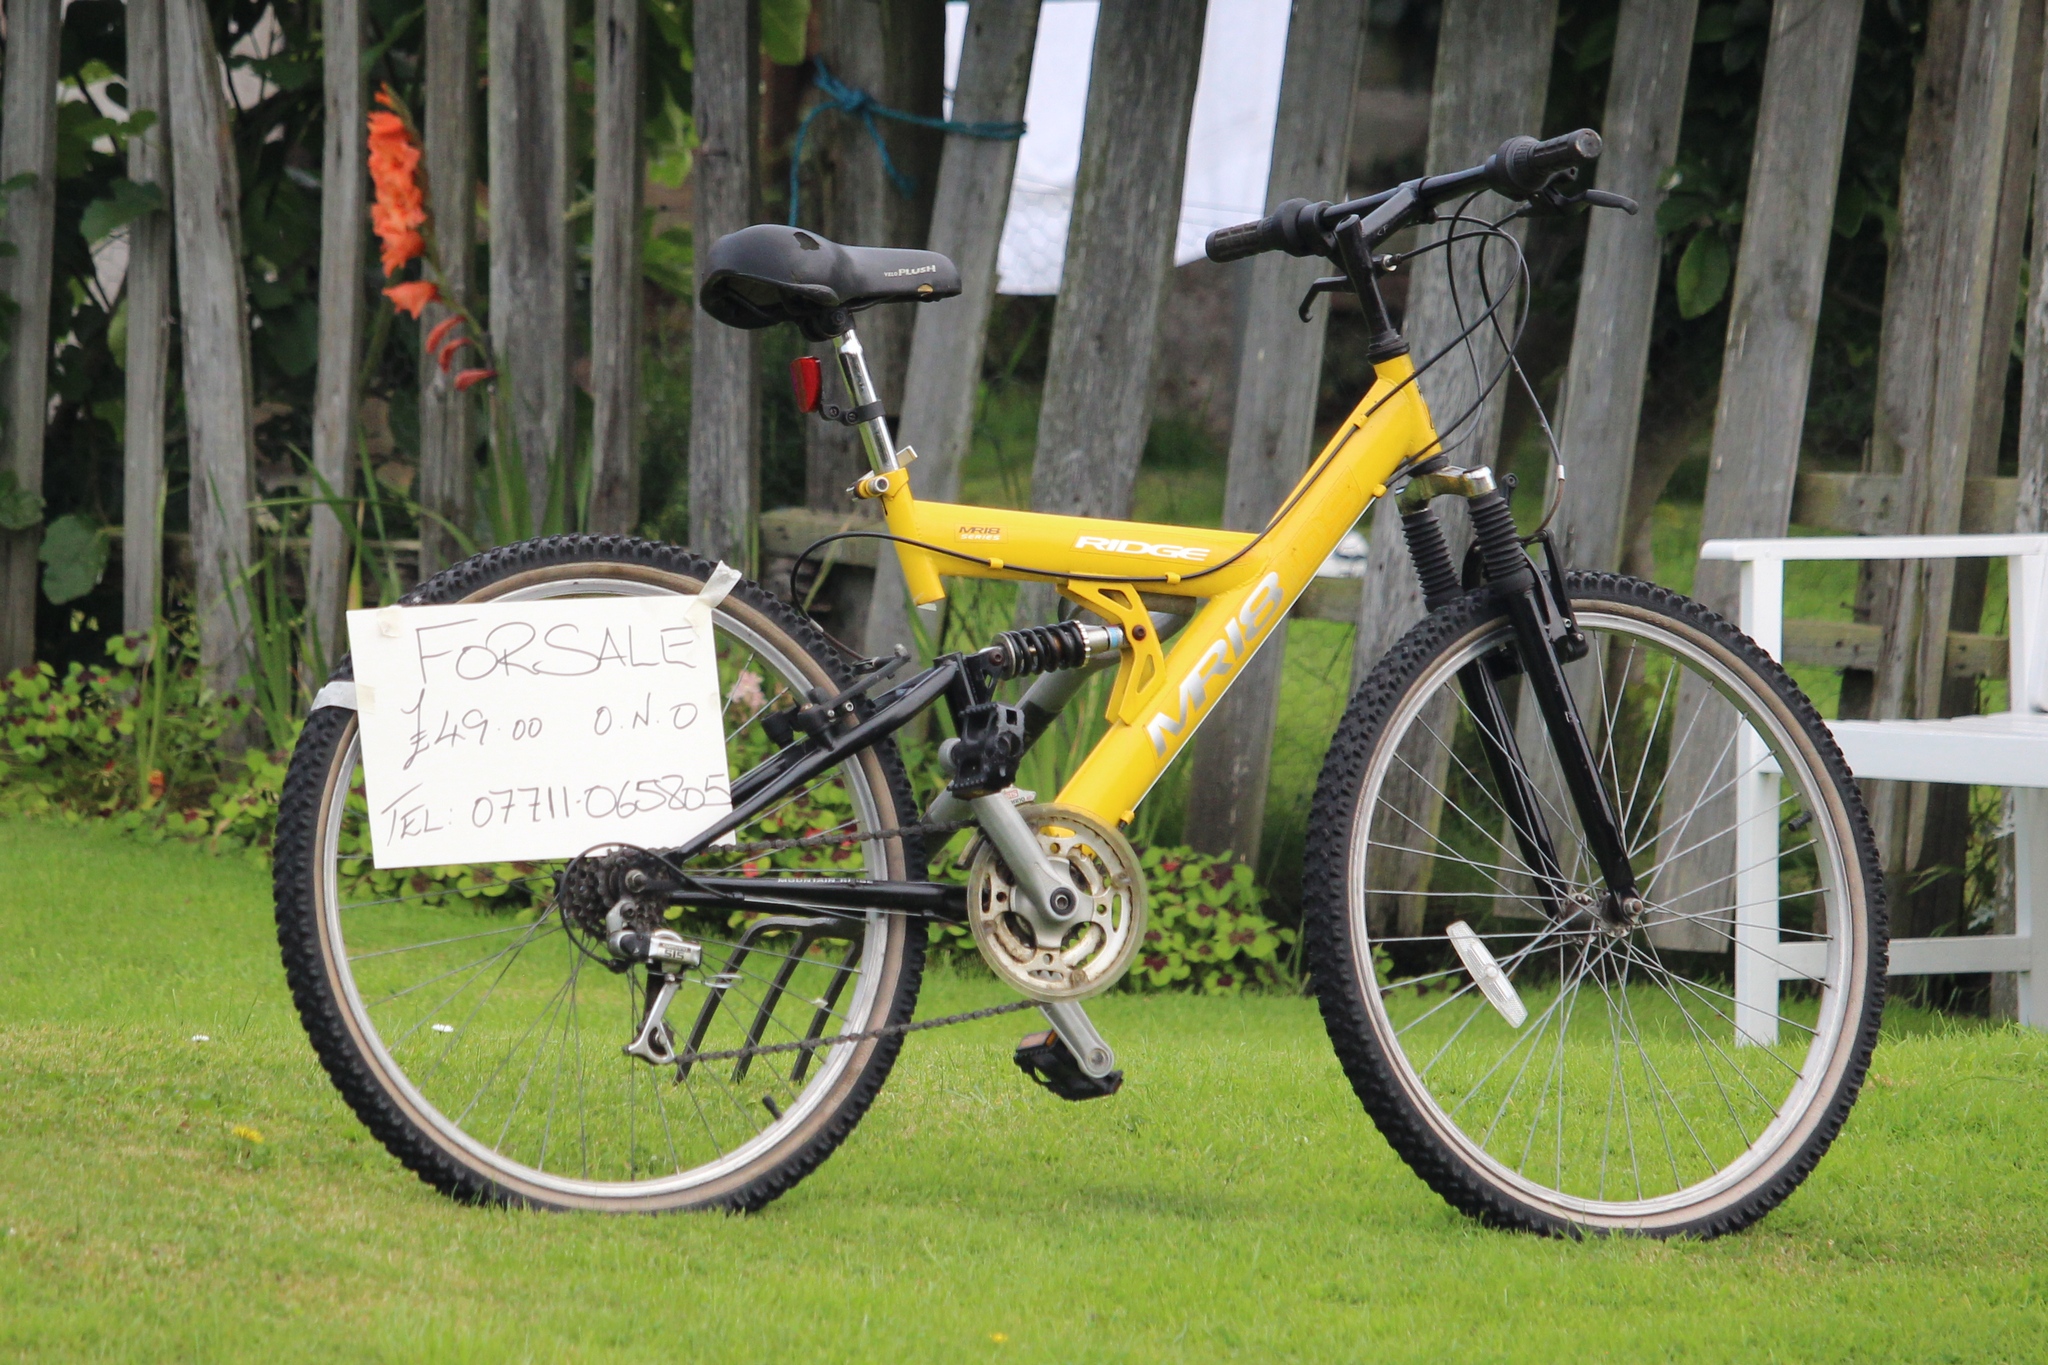
wheel, bicycle, vehicle, sports equipment, mountain bike, bank, sandbach, towpath, trentmerseycanal, mountainbike, malkins, ctob, bicycle frame, land vehicle, cyclo cross bicycle, road bicycle, racing bicycle, hybrid bicycle